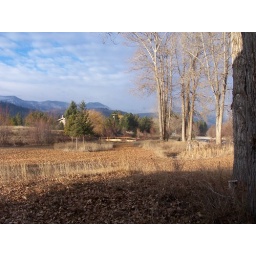
If you open the pic, you can see the pretty bridge and mountains in the background better.